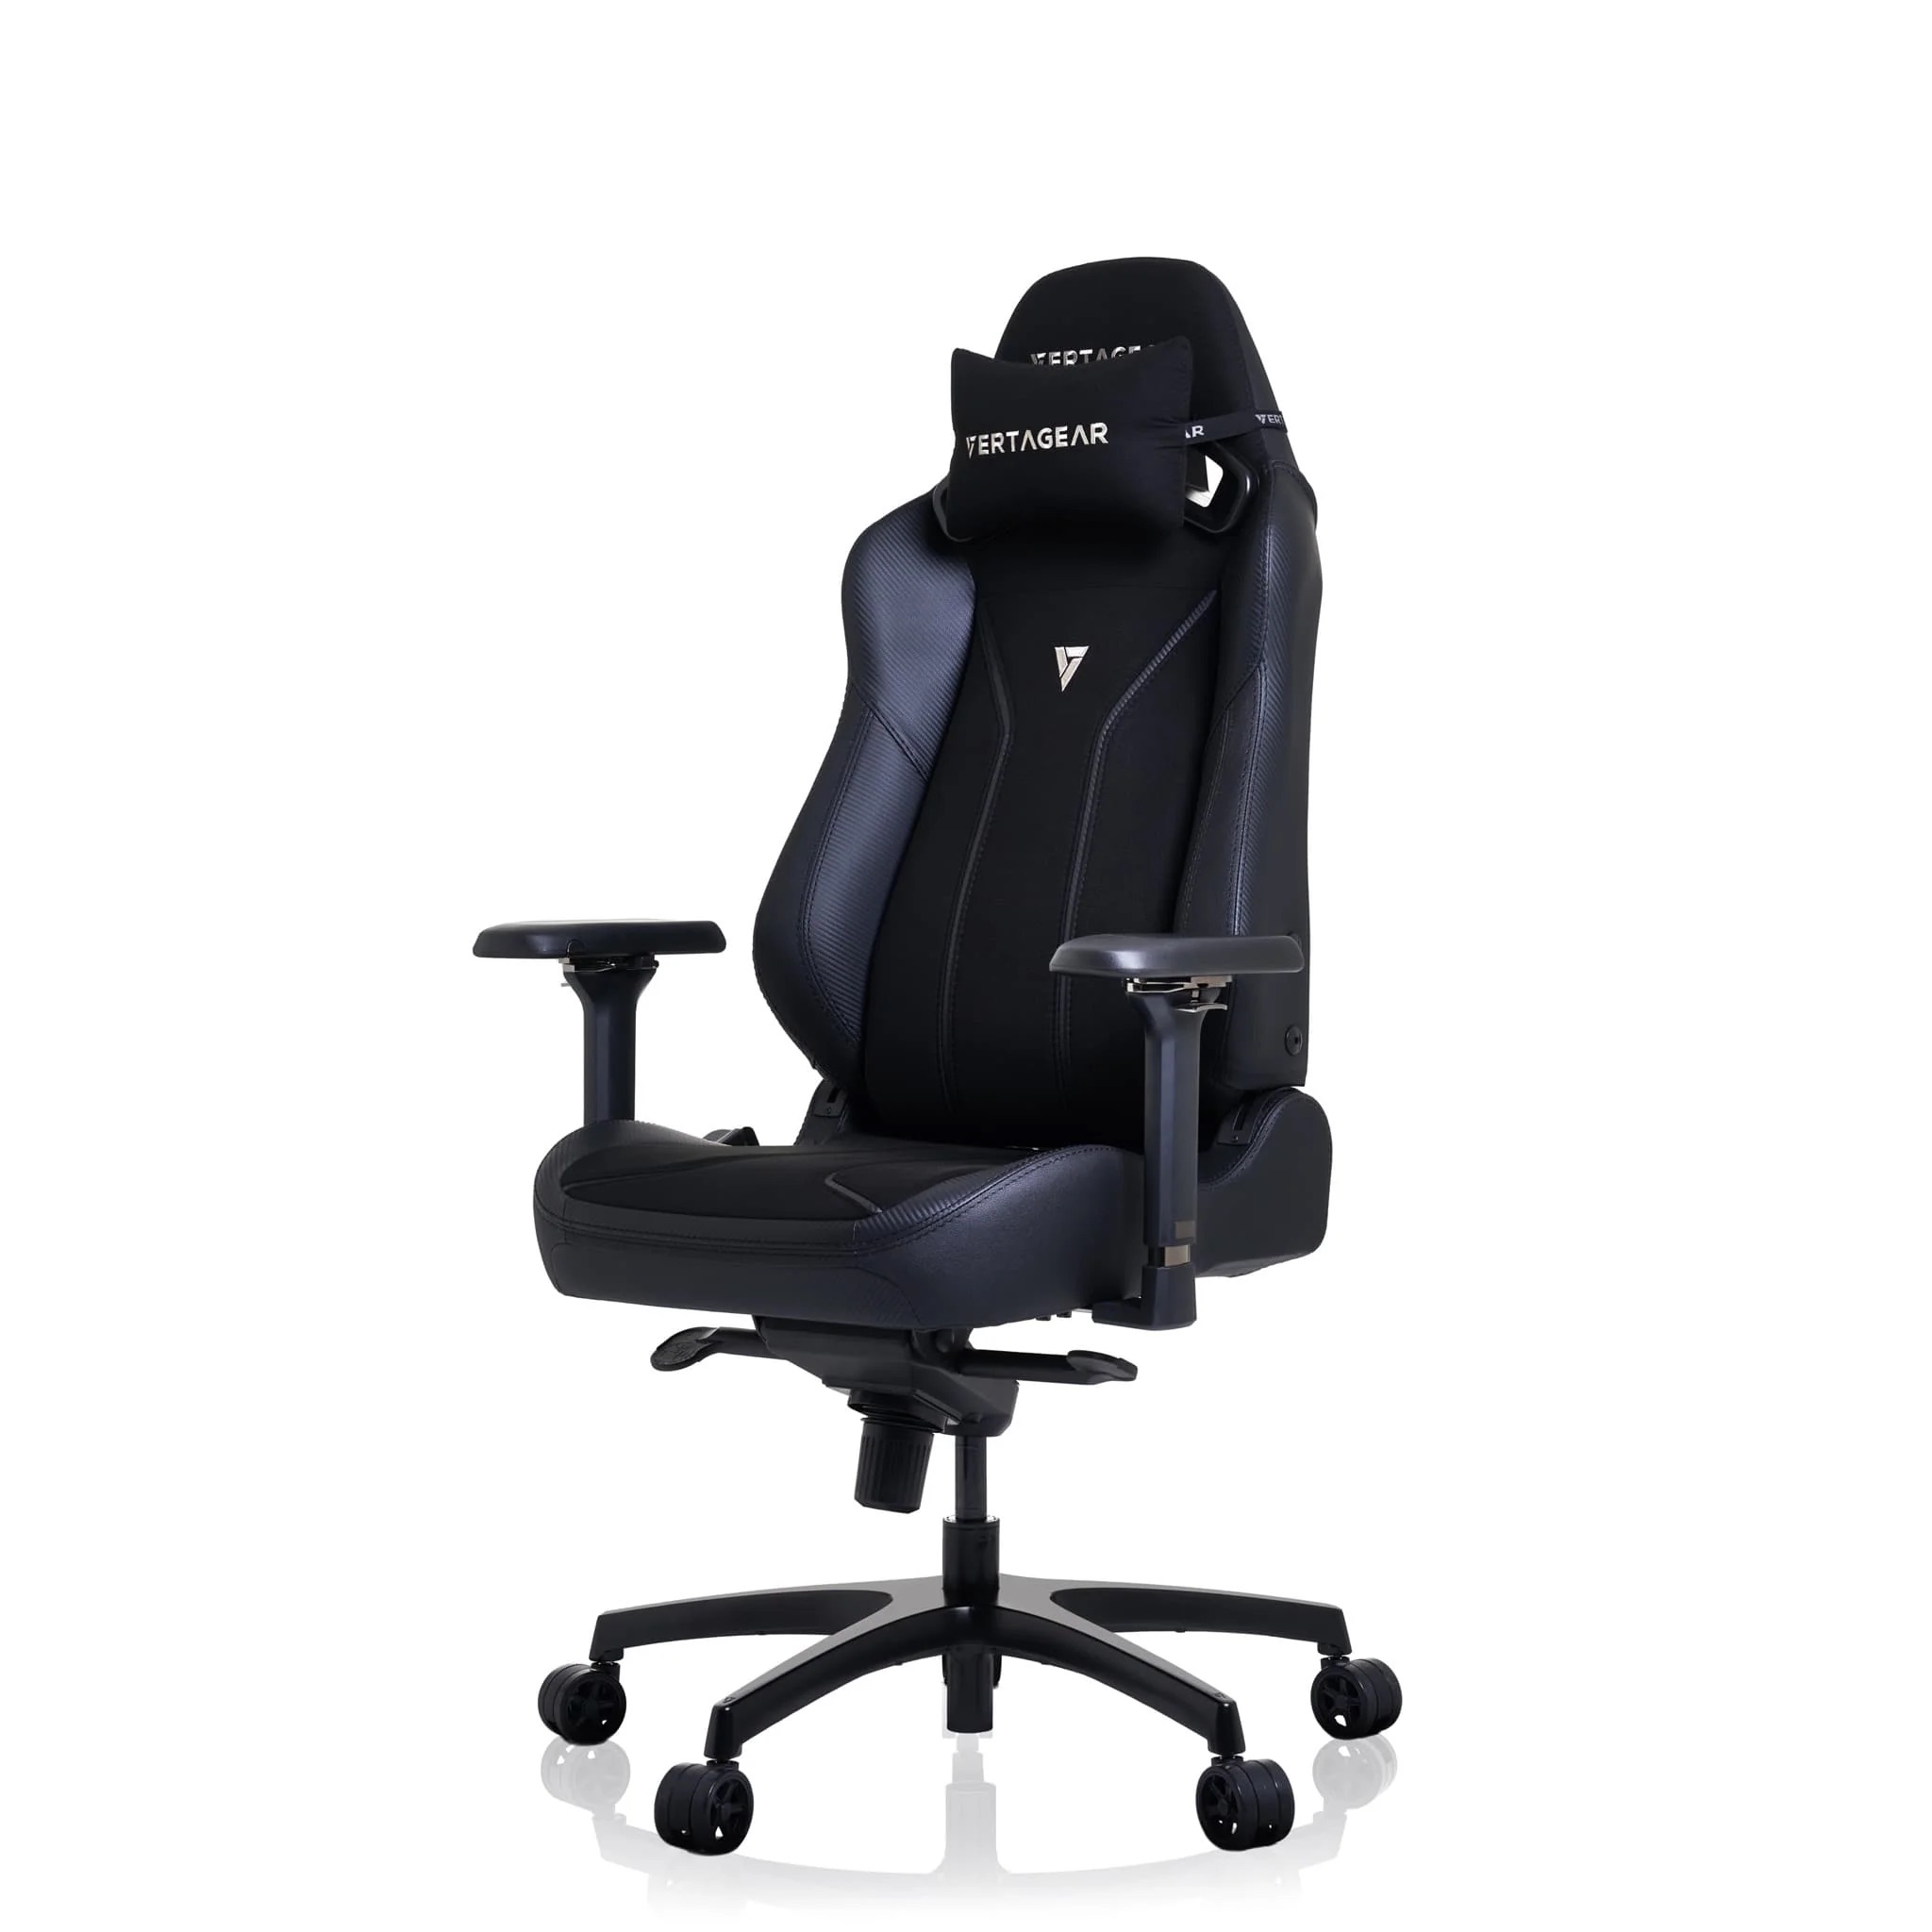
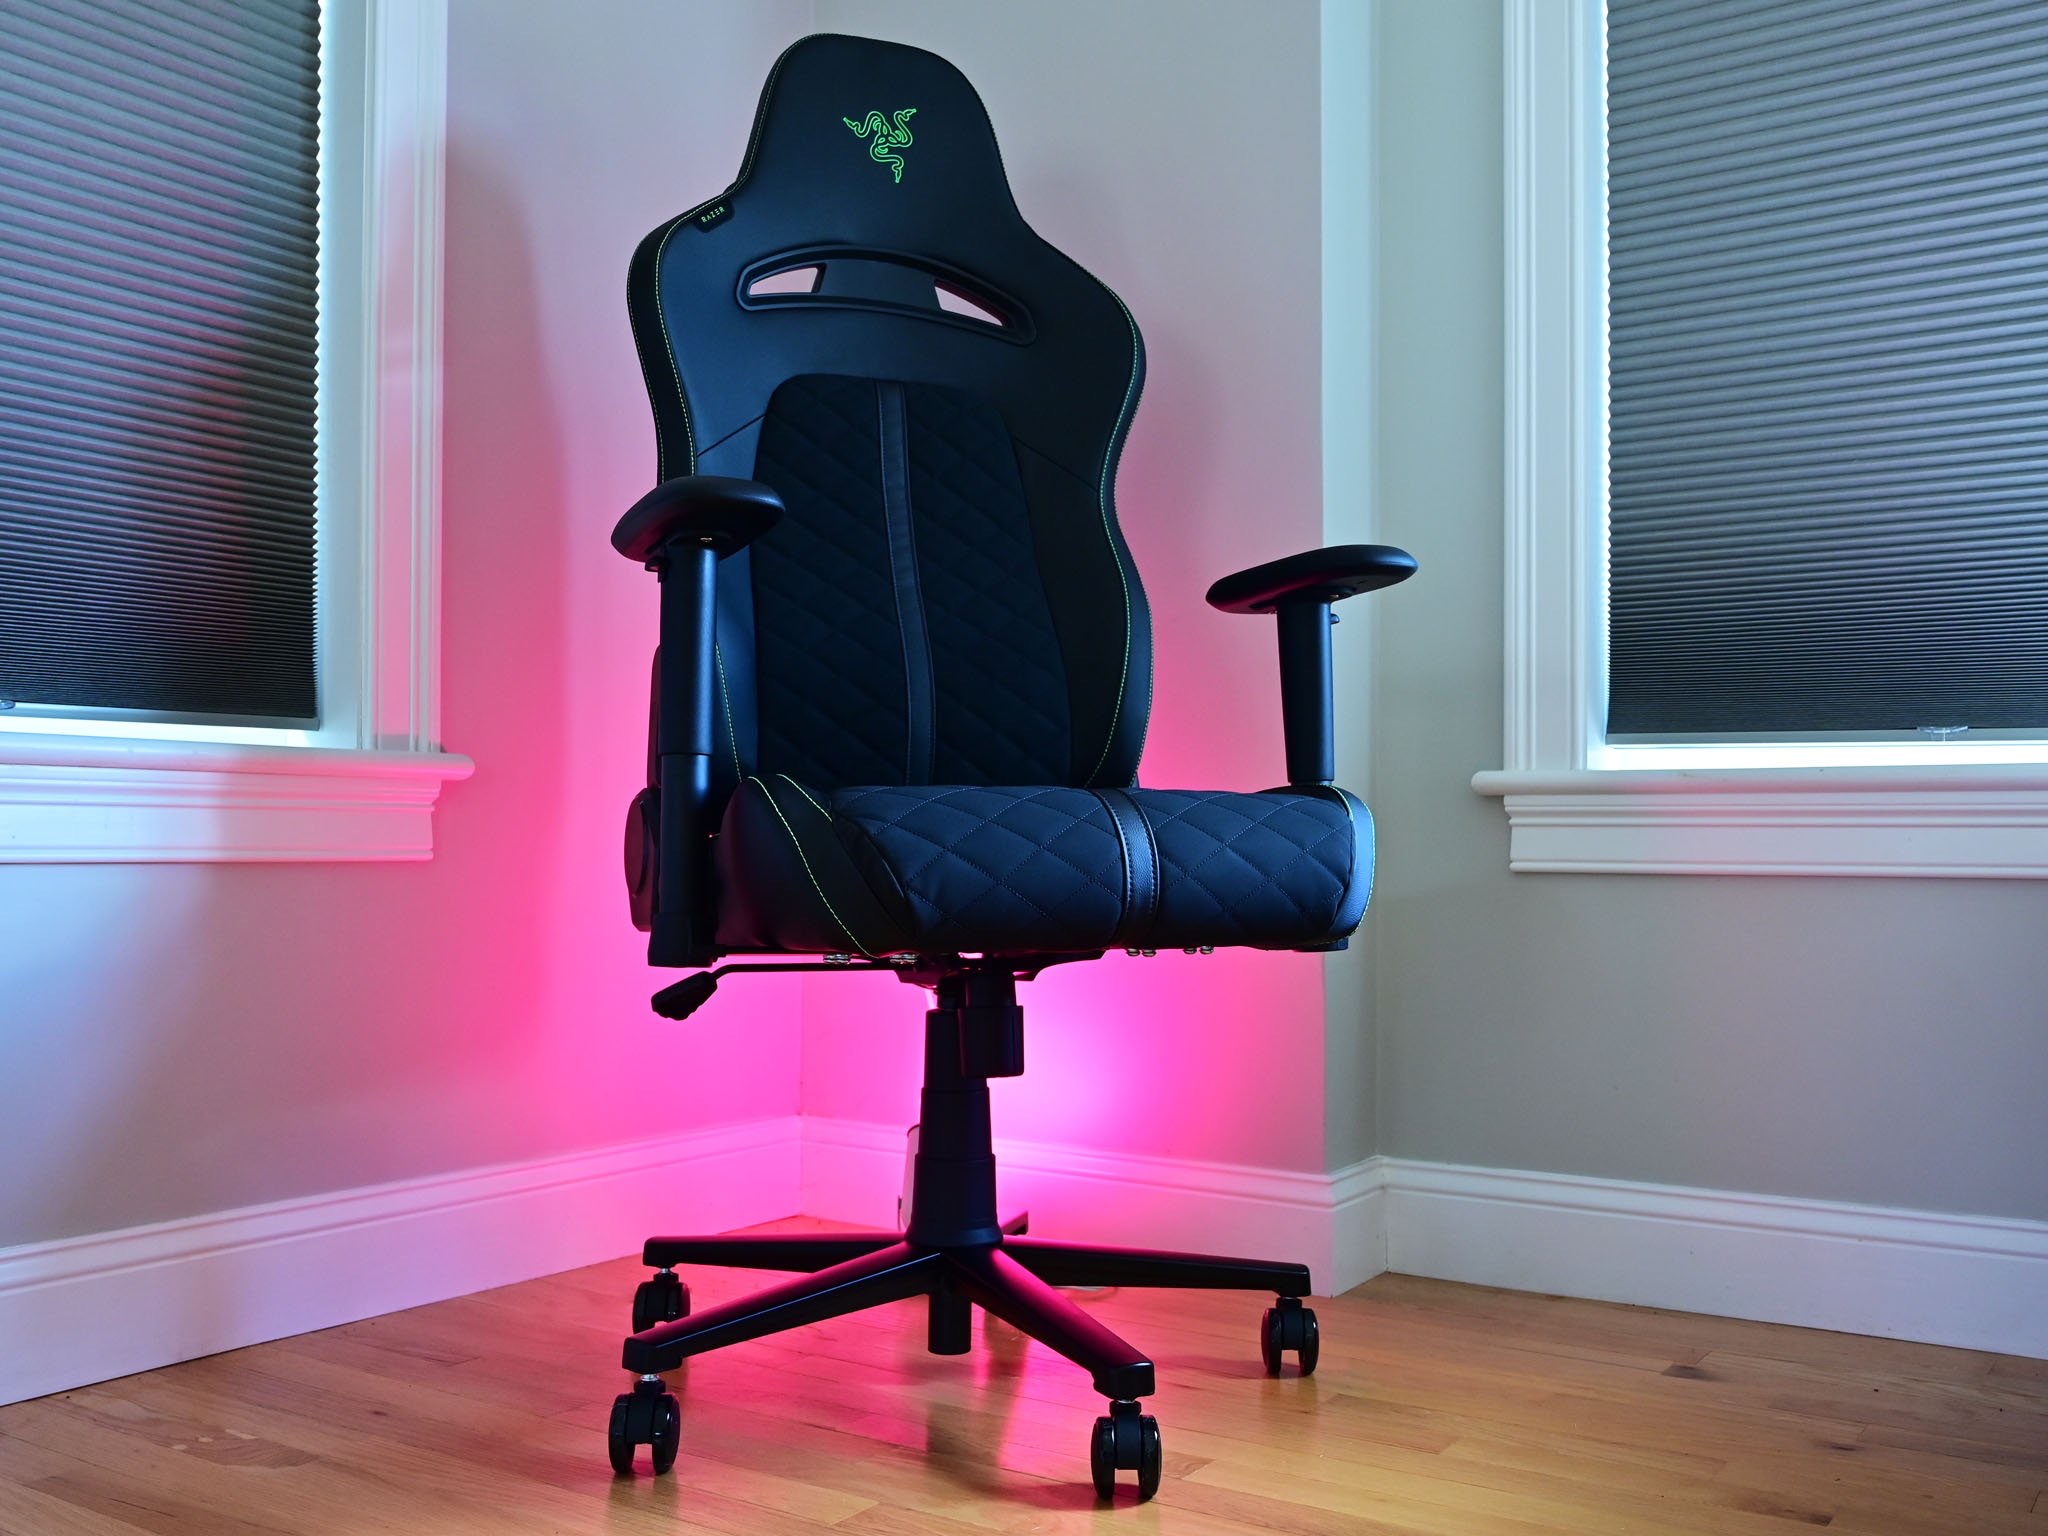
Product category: items_chair
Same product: no